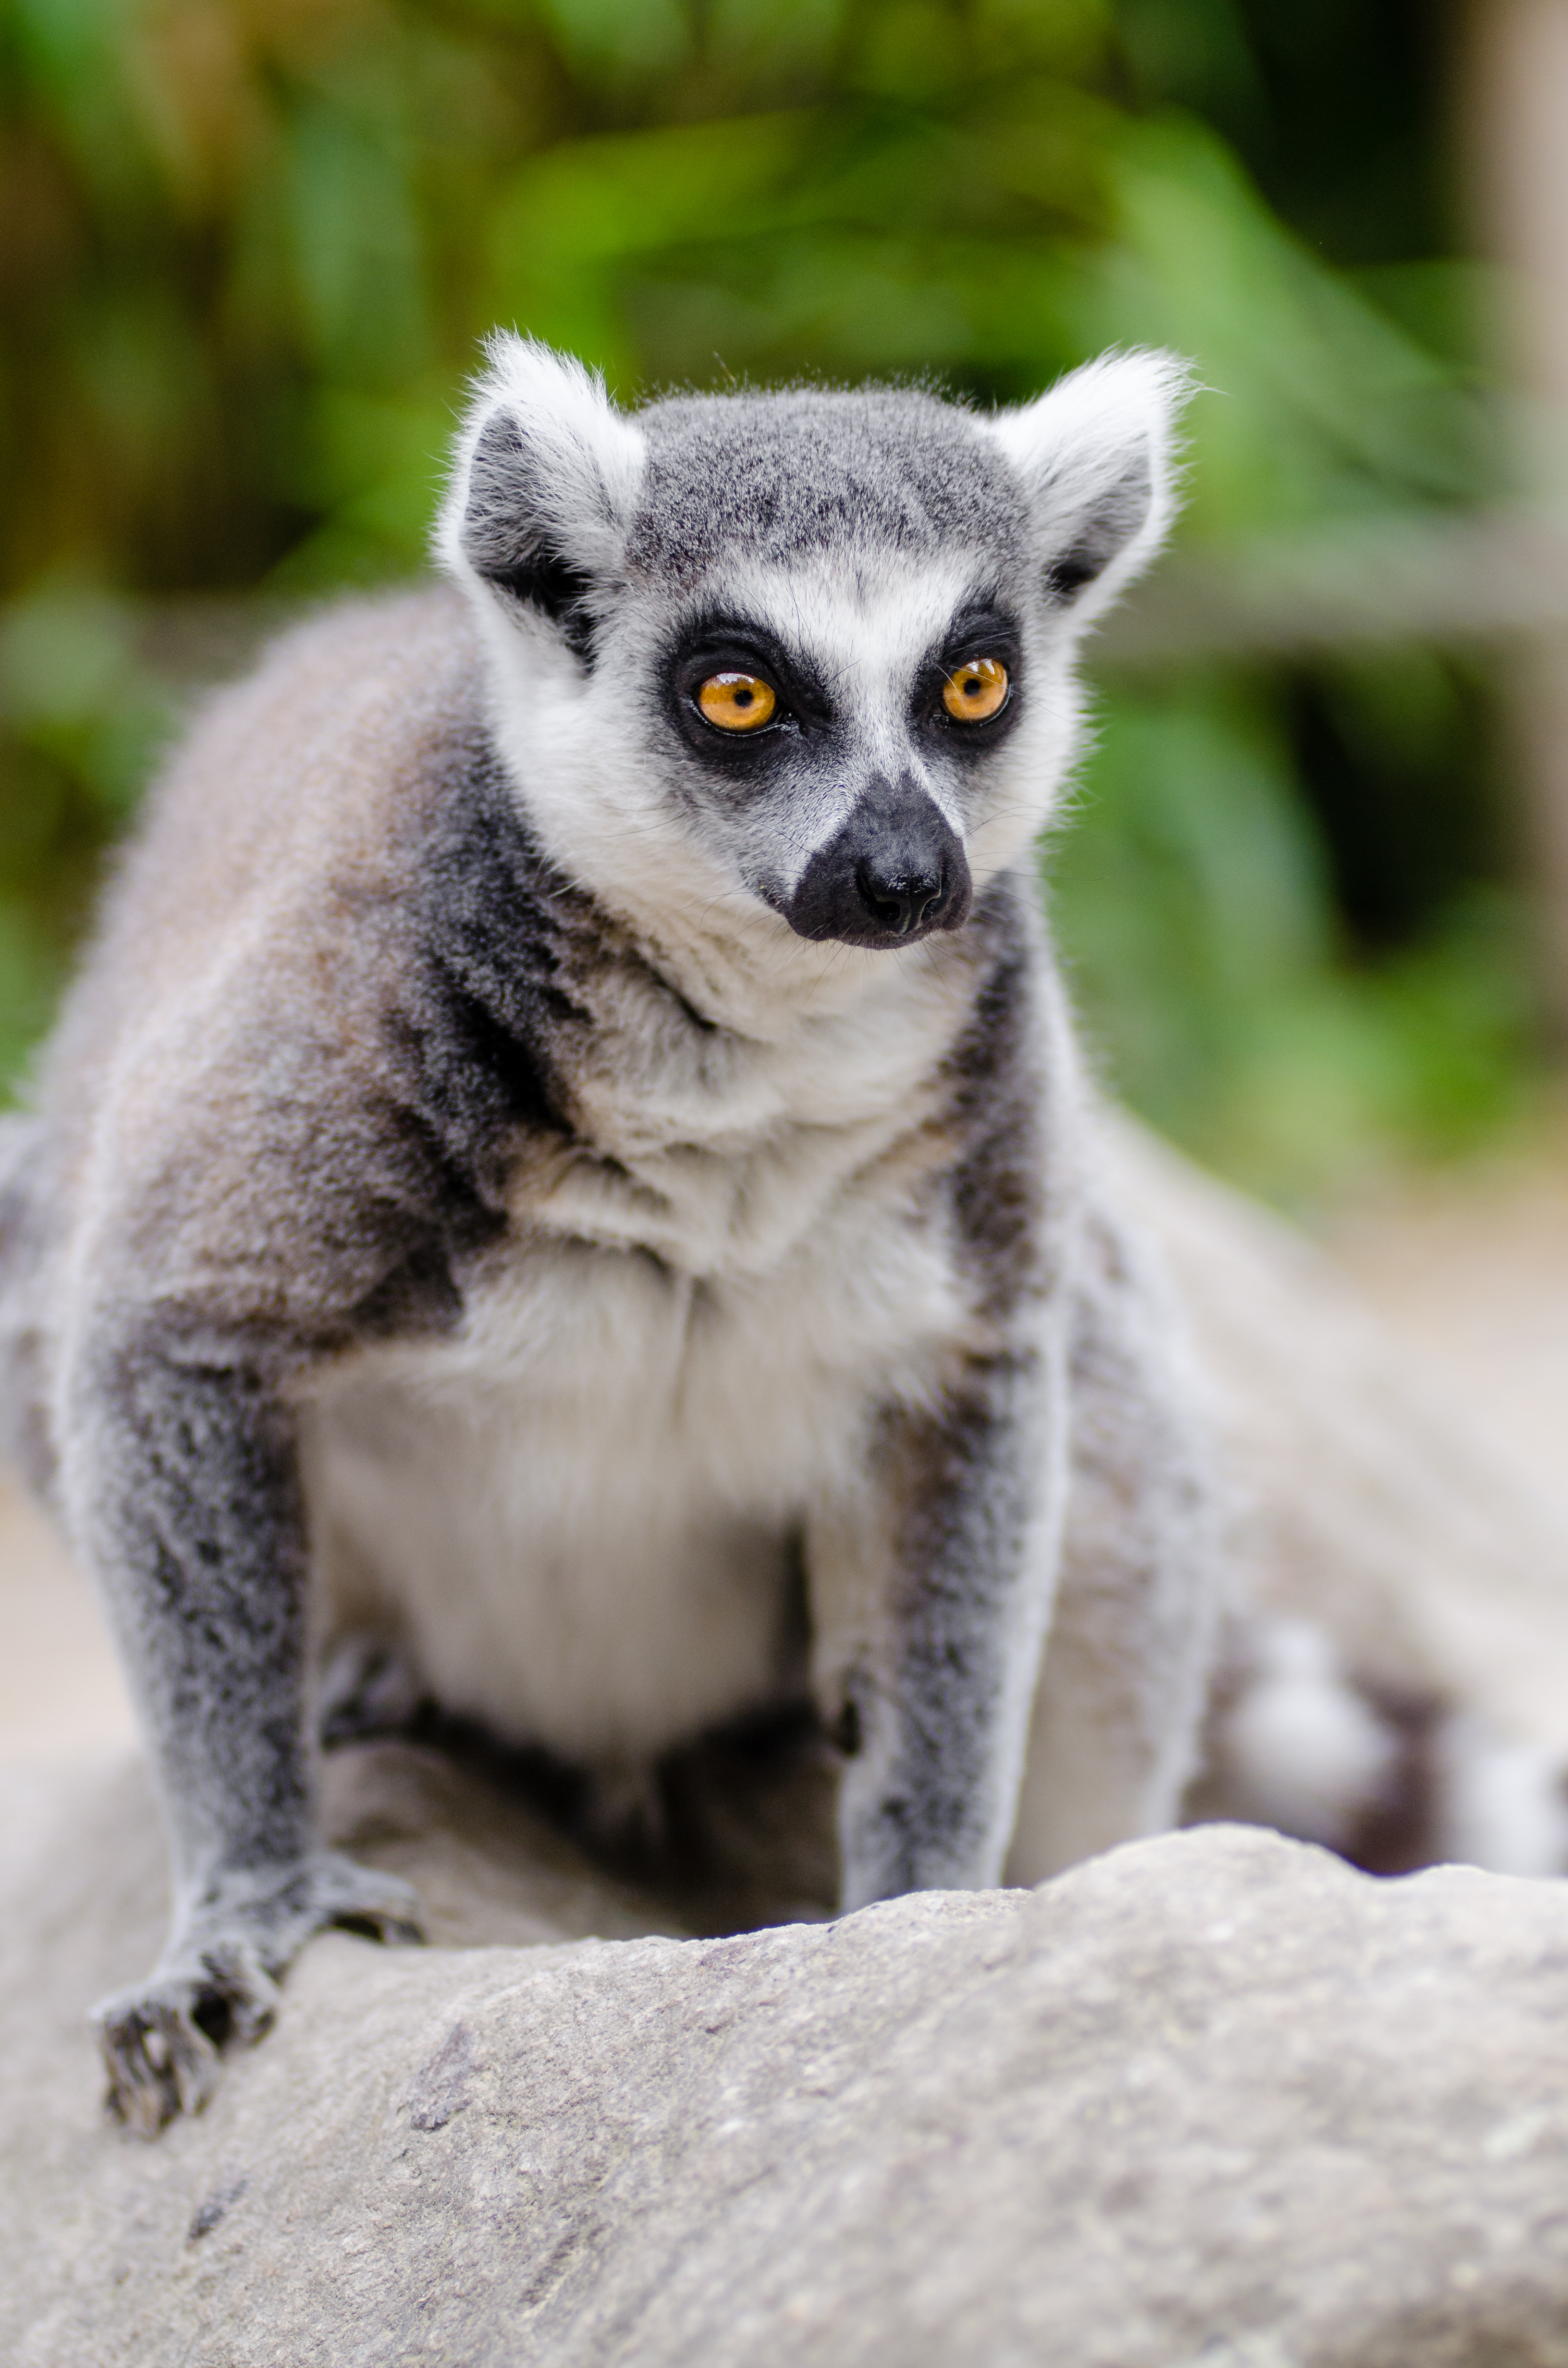
animal, wildlife, zoo, mammal, fauna, primate, close up, madagascar, vertebrate, lemur